1709 in poetry

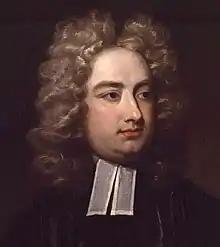
Jonathan Swift painted this year or in 1710, by Charles Jervas

On May 2, Alexander Pope's career as a poet was launched with the publication of the anthology "Poetical Miscellanies, The Sixth Part", edited by John Dryden. The publisher, Jacob Tonson, had solicited poems from Pope for the volume three years before; but publication was delayed and finally occurred three weeks before Pope's 21st birthday. Pope did not visit London at the time of publication, instead travelling there in June. Tonson was a hard bargainer, and paid Pope 13 guineas, for the young man's verses (about two pence per line). Pope would eventually become a hard bargainer himself in dealing with publishers, and although he became good friends with Tonson, he hardly ever wrote for him again.